Turkish Radio and Television Corporation

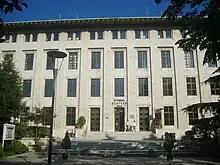
TRT Radio Istanbul headquarters in Harbiye, Şişli, Istanbul

TRT has a special TV channel for Kurdish that broadcasts on a 24-hour / 7-day basis called TRT Kurdî and other TV and Radio stations that broadcast programmes in the local languages and dialects like Armenian, Arabic, Bosnian and Circassian a few hours a week.